Representative democracy in Singapore

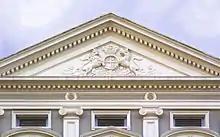
The royal coat of arms of the United Kingdom on a pediment of the National Museum of Singapore. Singapore was subject to British rule between 1819 and 1963, and did not begin having elected members in its legislature until 1948.

Representative democracy has been described as "a system of government where the people in free elections elect[ ] their representatives to the legislative chamber which occupies the most powerful position in the political system". The meaning of the term was discussed in the Parliament of Singapore on 27 August 2008 upon a motion moved by Nominated Member of Parliament Thio Li-ann, a professor of constitutional law at the National University of Singapore Faculty of Law, for the House to affirm the importance of representative democracy and to call on the Government to amend the Parliamentary Elections Act to make the calling of by-elections mandatory in Group Representation Constituencies (GRCs) in certain situations. According to Thio, under the view of representative democracy taken by the 18th-century British Member of Parliament (MP) and philosopher Edmund Burke, "an MP is no mere delegate who simply mouths his constituents' views. An MP is chosen for his 'mature judgement' and 'enlightened conscience.'" Thus, an MP "has to represent his constituents in tending to municipal affairs", but also "be concerned with national affairs", and, "as a party member, he must toe the party line". In addition, an MP of a minority ethnic group in a GRC "has to carry the concerns of his particular minority community as well". For this reason, she felt that if the seat of a minority MP in a GRC became vacant, it should be incumbent on the Government to call a by-election to fill it.